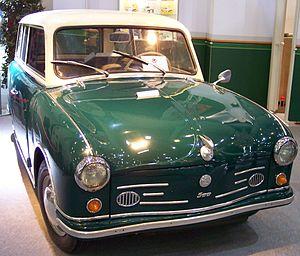
Les Trabant P50 et P60 sont deux automobiles produites entre 1958 et 1965 par le constructeur est-allemand AWZ.